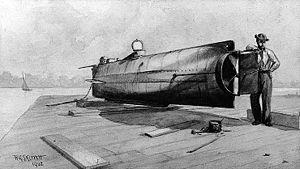
L'histoire des sous-marins commence par la prise de conscience de l'intérêt de la navigation sous-marine, que ce soit pour des questions de discrétion ou comme défi technique, avant même l'avènement de bateaux destinés à naviguer sous l'eau.